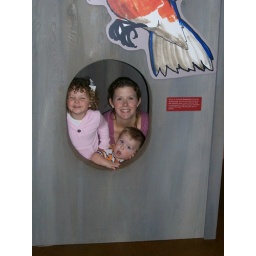
Me and the kids in the giant bird house